Kempner function

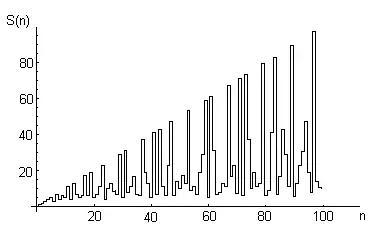
Graph of the Kempner function

In number theory, the Kempner function formula_1 is defined for a given positive integer formula_2 to be the smallest number formula_3 such that formula_2 divides the For example, the number formula_5 does not divide formula_6, formula_7, but does